Religious perspectives on tattooing

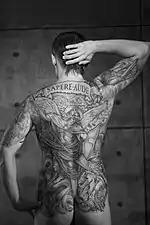
Man with a full back tattoo of "Michael and the Dragon" adapted from by Julius Schnorr von Carolsfeld

Some Christians take issue with tattooing, upholding the Hebrew prohibition. The Hebrew prohibition is based on interpreting Leviticus 19:28—"Ye shall not make any cuttings in your flesh for the dead, nor print any marks upon you"—so as to prohibit tattoos.